West End Watch Co.

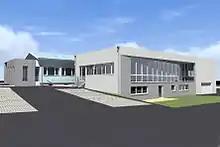
West End Watch Company headquarters

West End Watch Company is a manufacturer of watches located at Leytron (Switzerland). It was established in 1886 and has been in business for more than 120 years.